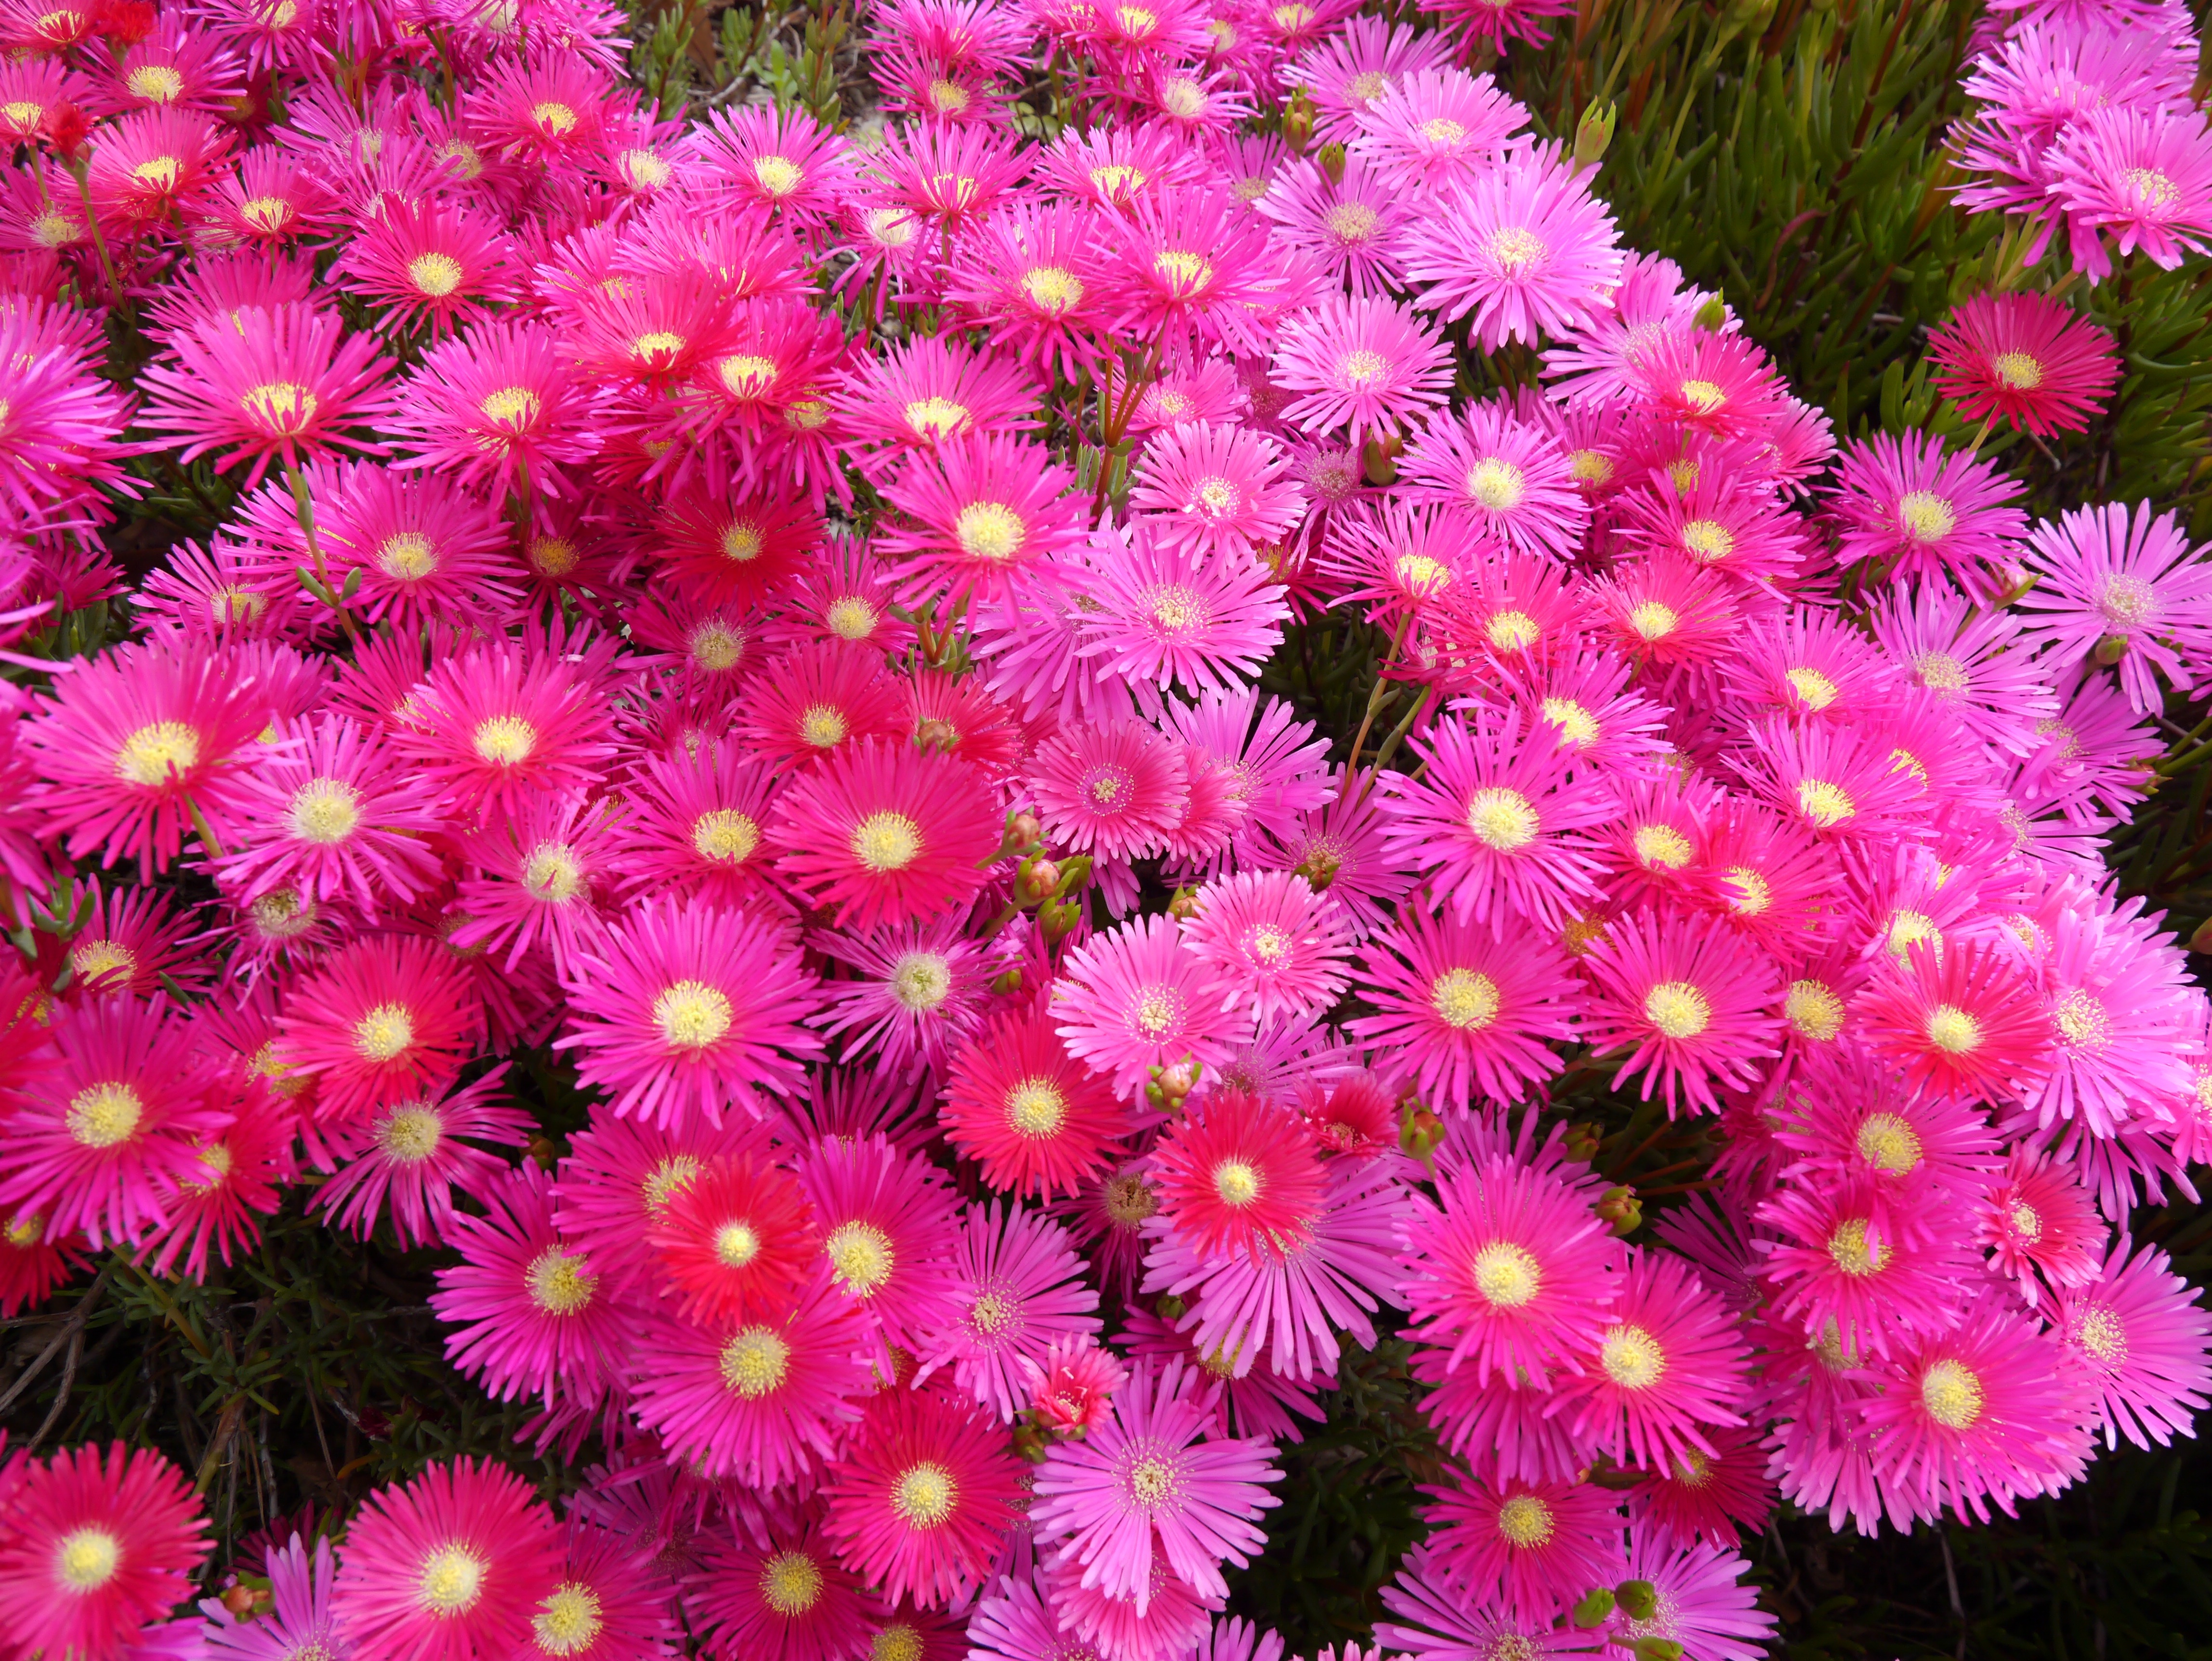
grass, plant, leaf, flower, petal, daisy, green, red, yellow, pink, flora, flowers, vivid, aster, chrysanthemum, floristry, skinny, flowering plant, daisy family, red purple, matsubagiku, annual plant, land plant, marguerite daisy, chrysanths, ice plant family, dorotheanthus bellidiformis